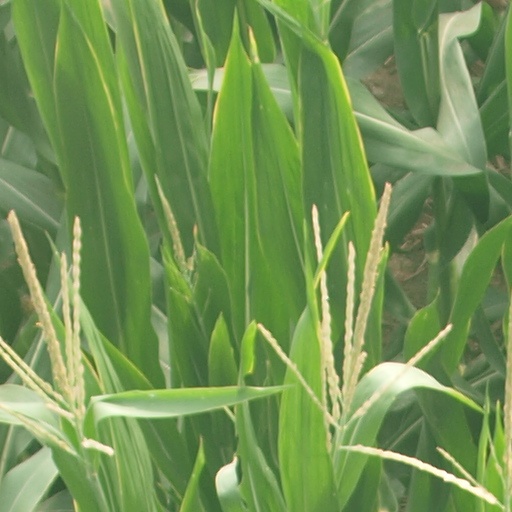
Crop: maize; corn